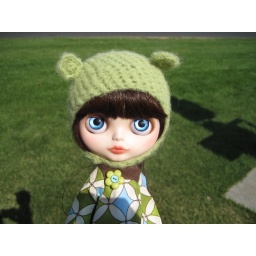
Hello bear hat by &amp;quot;loou&amp;quot;